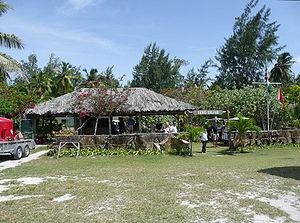
L’île de Denis est une île corallienne de l'archipel des Seychelles, dans l'océan Indien, située à l'extrémité nord-est de l'archipel à environ 60 km de Mahé. Elle est nommée d'après Jean François Sylvestre Denis de Trobriand, qui l'a découverte en 1773. La population est de 80 habitants en 2014.